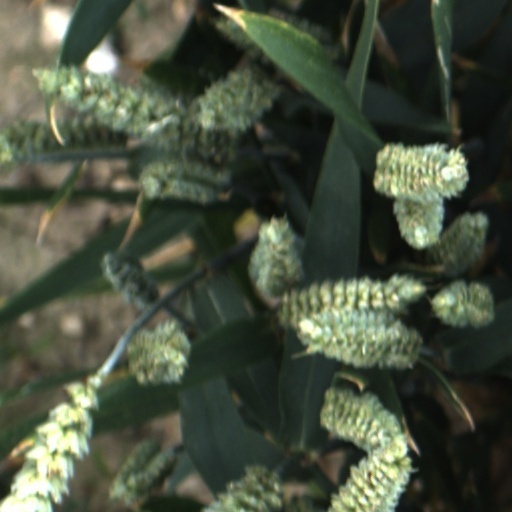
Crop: wheat